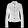
Label: Coat